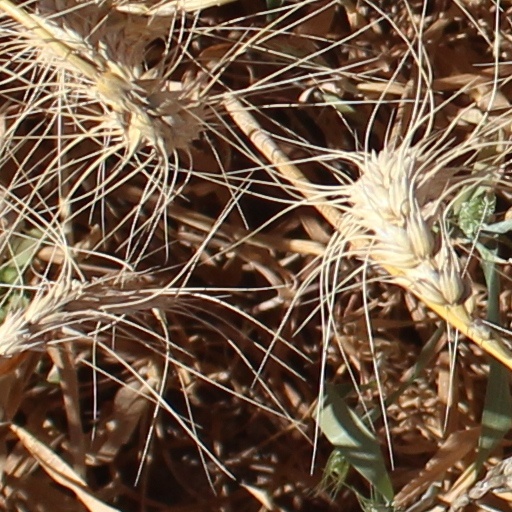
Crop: wheat